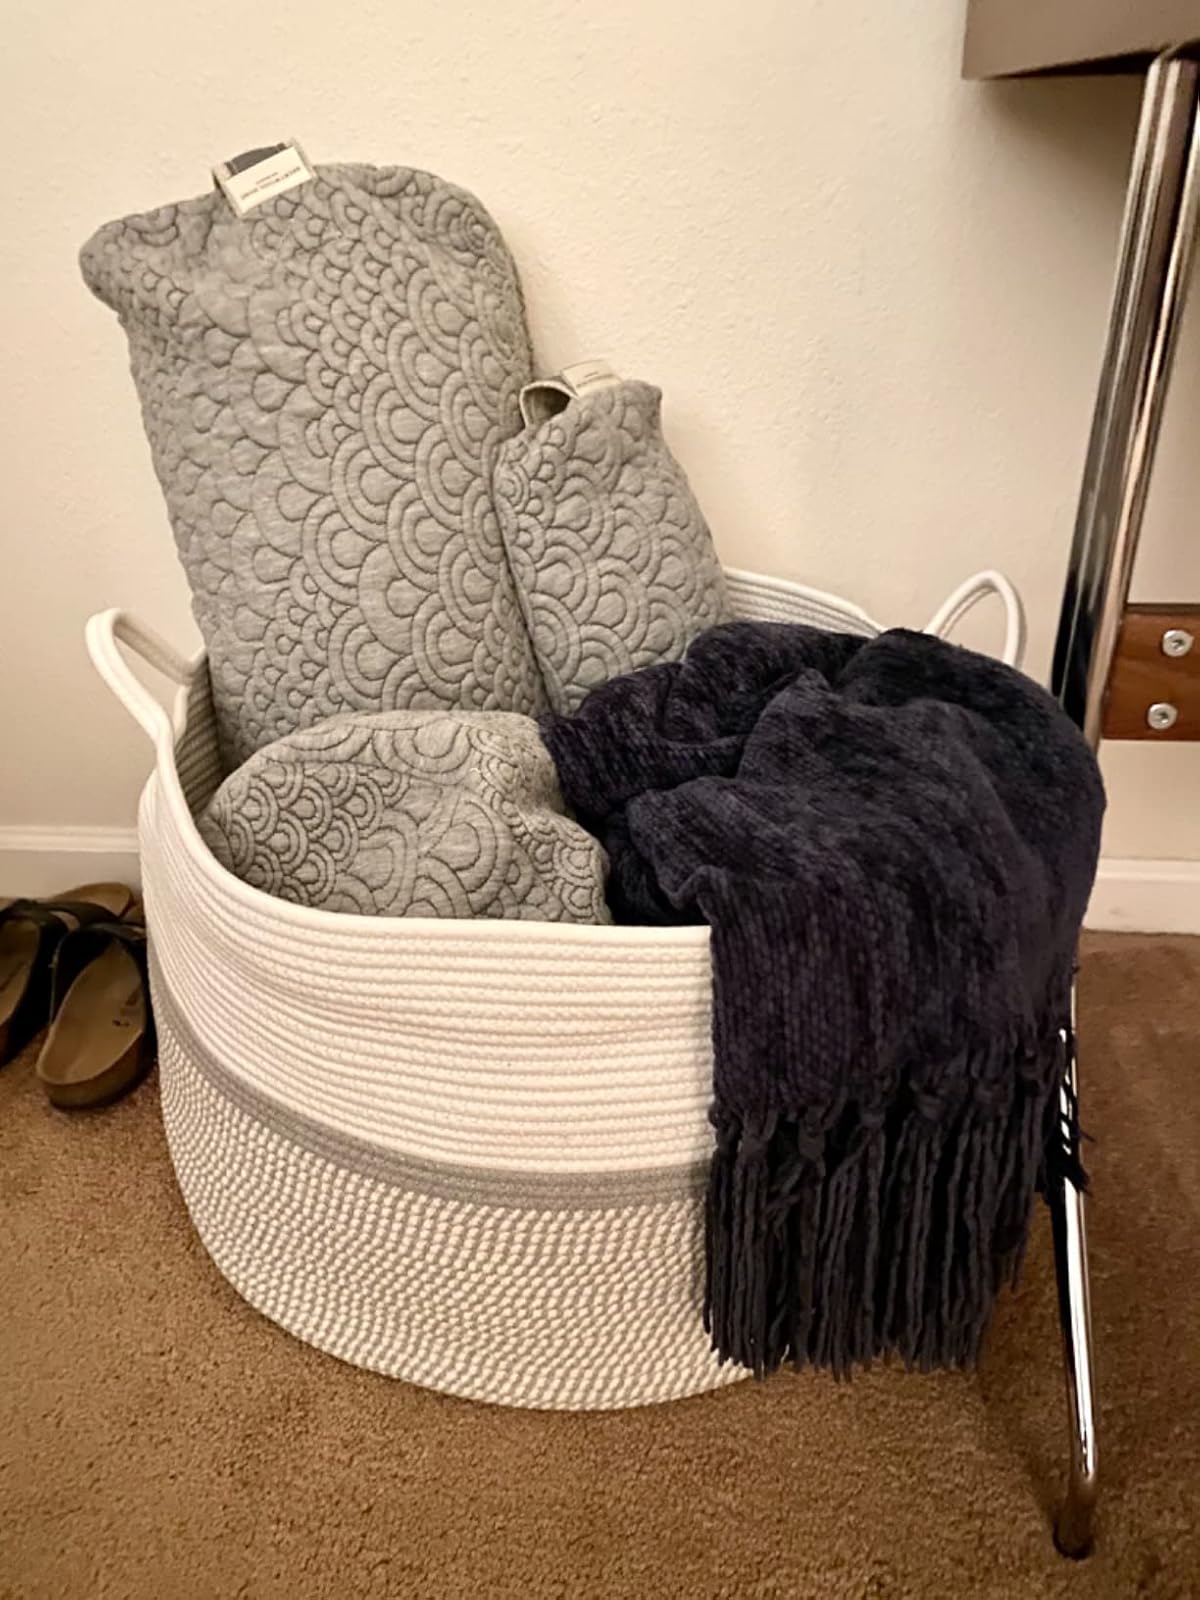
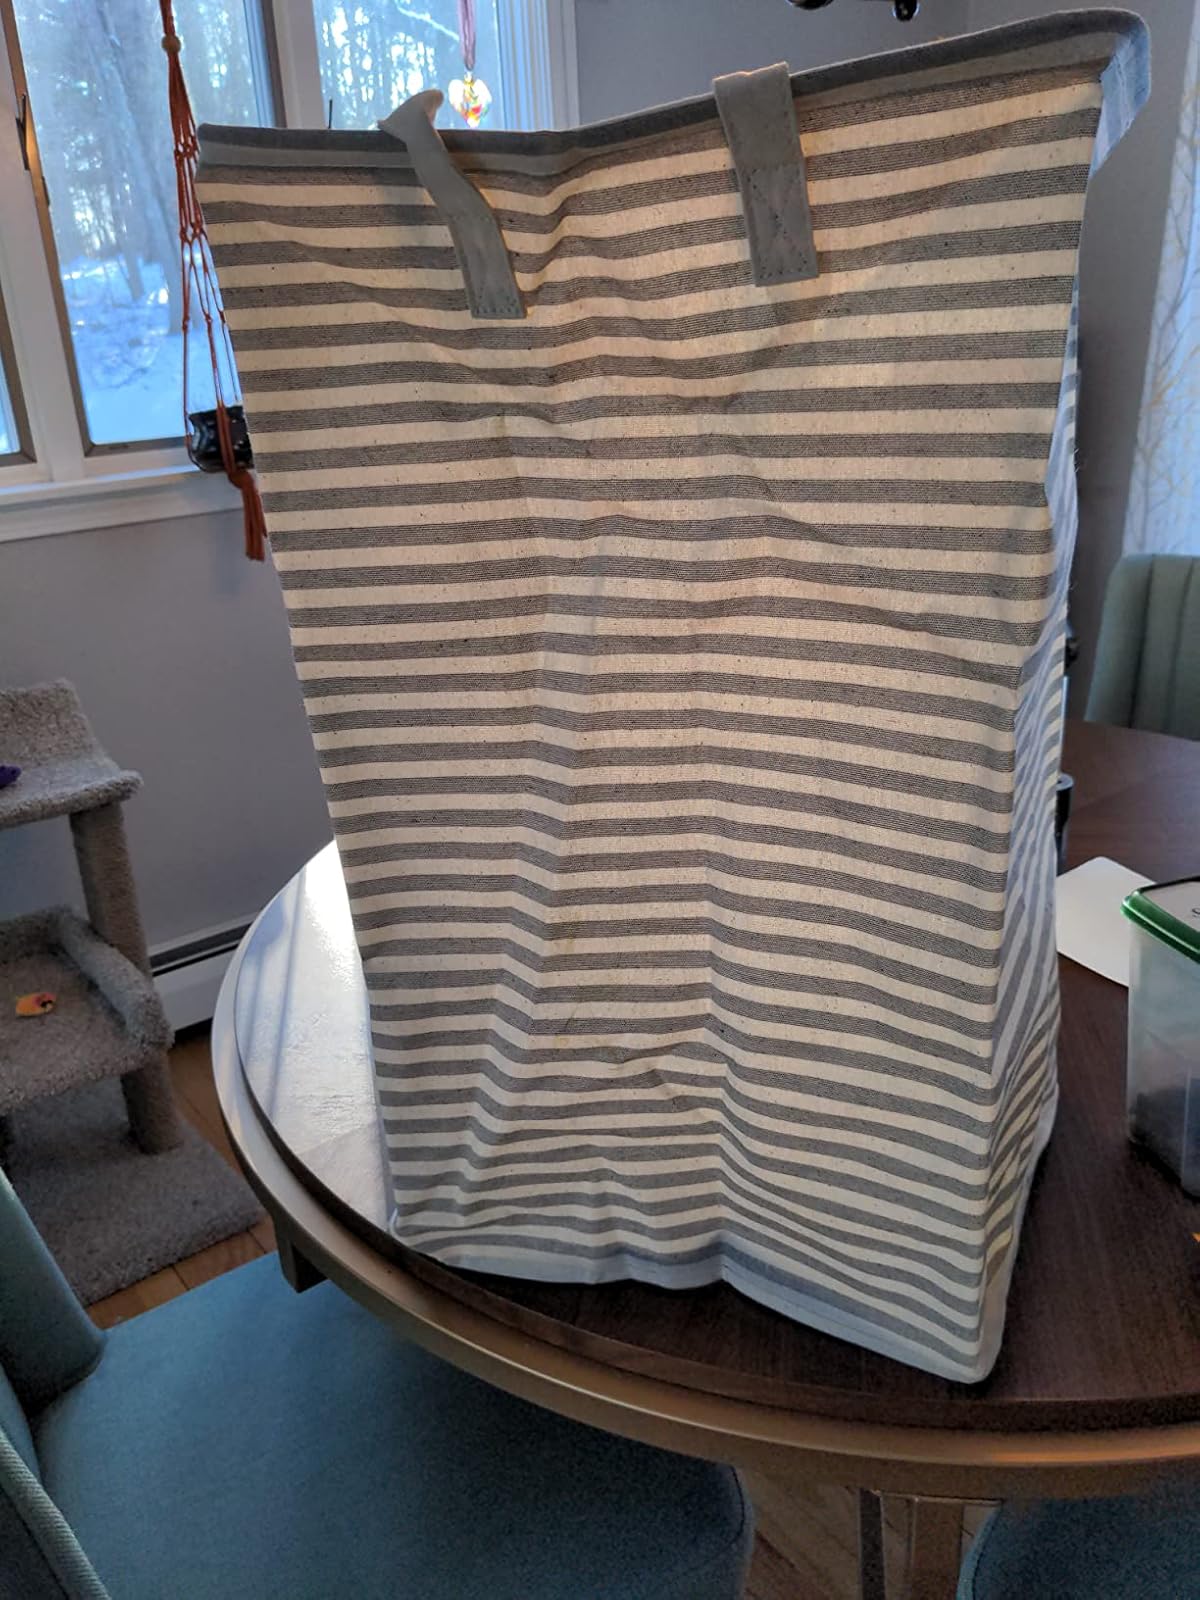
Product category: items_hamper
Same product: no